Sing Anyway

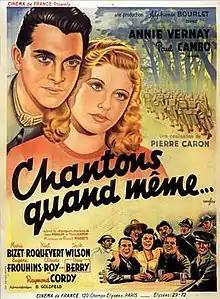

Sing Anyway (French: Chantons quand même) is a 1940 French musical comedy film directed by Pierre Caron and starring Annie Vernay, Paul Cambo and Marie Bizet.